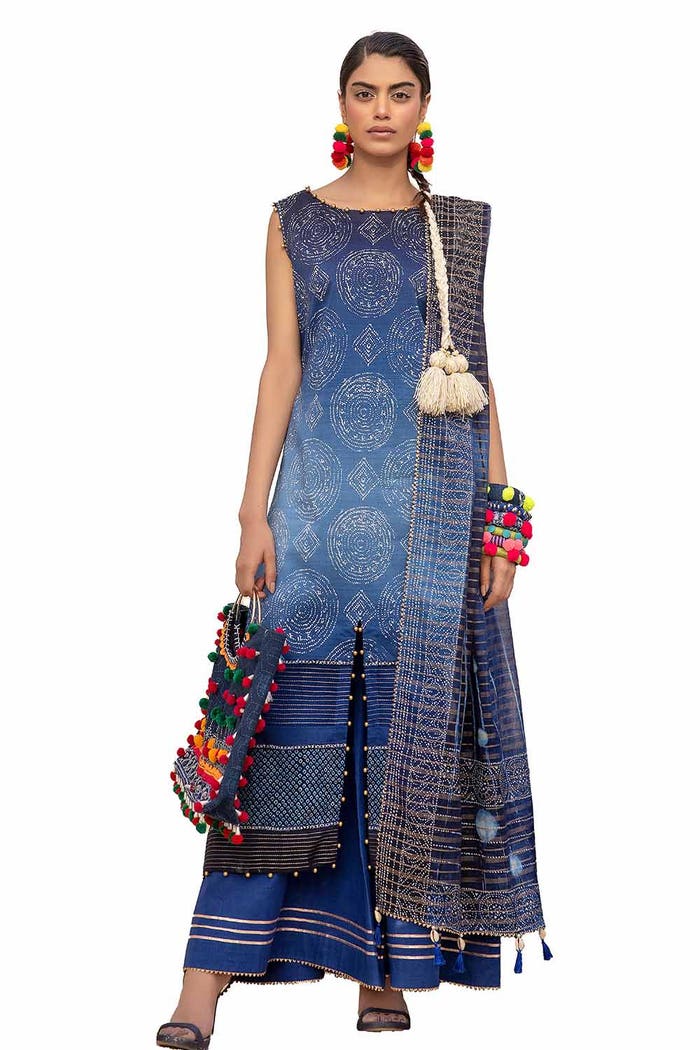
navy multi kurta set